Charles Loring Elliott

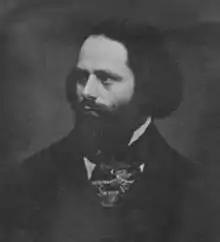
Daguerreotype of Elliott,

Charles Loring Elliott (1812 – 1868) was an American painter known for his portraits. He was active in central New York for 10 years as a young man, then in 1845 moved to New York City, to pursue his career. He was elected to the National Academy of Design in 1846.